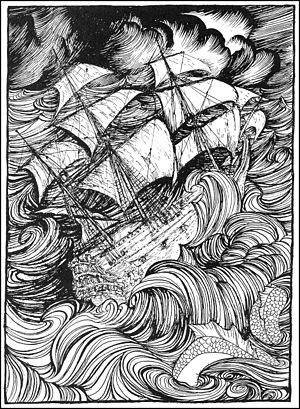
Manuskript, fundet i en flaske
Illustration til novellen MS. Found in a Bottle i novellesamlingen "Poe's Tales of Mystery and Imagination" (1935), illustreret af Arthur Rackham.
Manuskript, fundet i en flaske, udgivet 1867, er titlen på en novelle af den amerikanske forfatter og digter, Edgar Allan Poe. Oprindeligt udgivet på engelsk i 1833 under titlen Ms. Found in a Bottle og senere Manuscript Found in a Bottle.